History of theatre

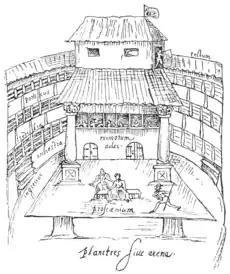
A 1596 sketch of a performance in progress on the thrust stage of The Swan, a typical Elizabethan open-roof playhouse.

The Catholic Church, which found in the dramatization of the liturgies a more than favorable welcome from the masses, as demonstrated by the development of theatrical practice on major holidays, paradoxically had a contradictory behavior towards them: if on the one hand it allowed and encouraged their diffusion, however he always deprecated its practice, because it was misleading from the principles of Catholicism. The pagan spectacles suffered the same fate, where the judgments and measures taken by the religious were much harsher: still in 1215, a Constitution of the Lateran Council forbade clerics (among other things) to have contact with histrions and jugglers. The strong contrast of religious authority to theatrical practice decreed a series of circumstances that differentiate medieval theatre (which still cannot be defined as "Italian" in the strict sense) from that known from Humanism onwards, much closer to the modern concept of theatrical representation. For over ten centuries there was never the construction of a theatrical building, unlike what happened in ancient Greece and imperial Rome.